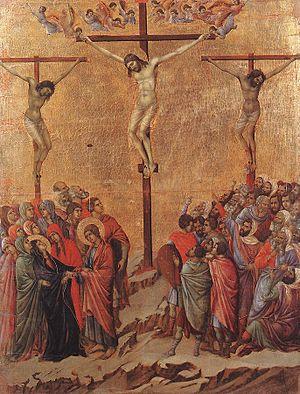
Le Maître de Città di Castello est un peintre anonyme de facture siennoise, actif de 1290 à 1320 environ.
La Maestà est une peinture religieuse de Duccio di Buoninsegna, réalisée au début du XIVᵉ siècle et conservée au Museo dell'Opera Metropolitana del Duomo.